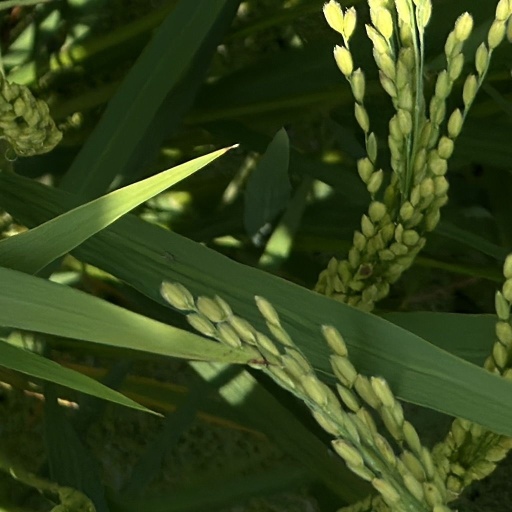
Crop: rice